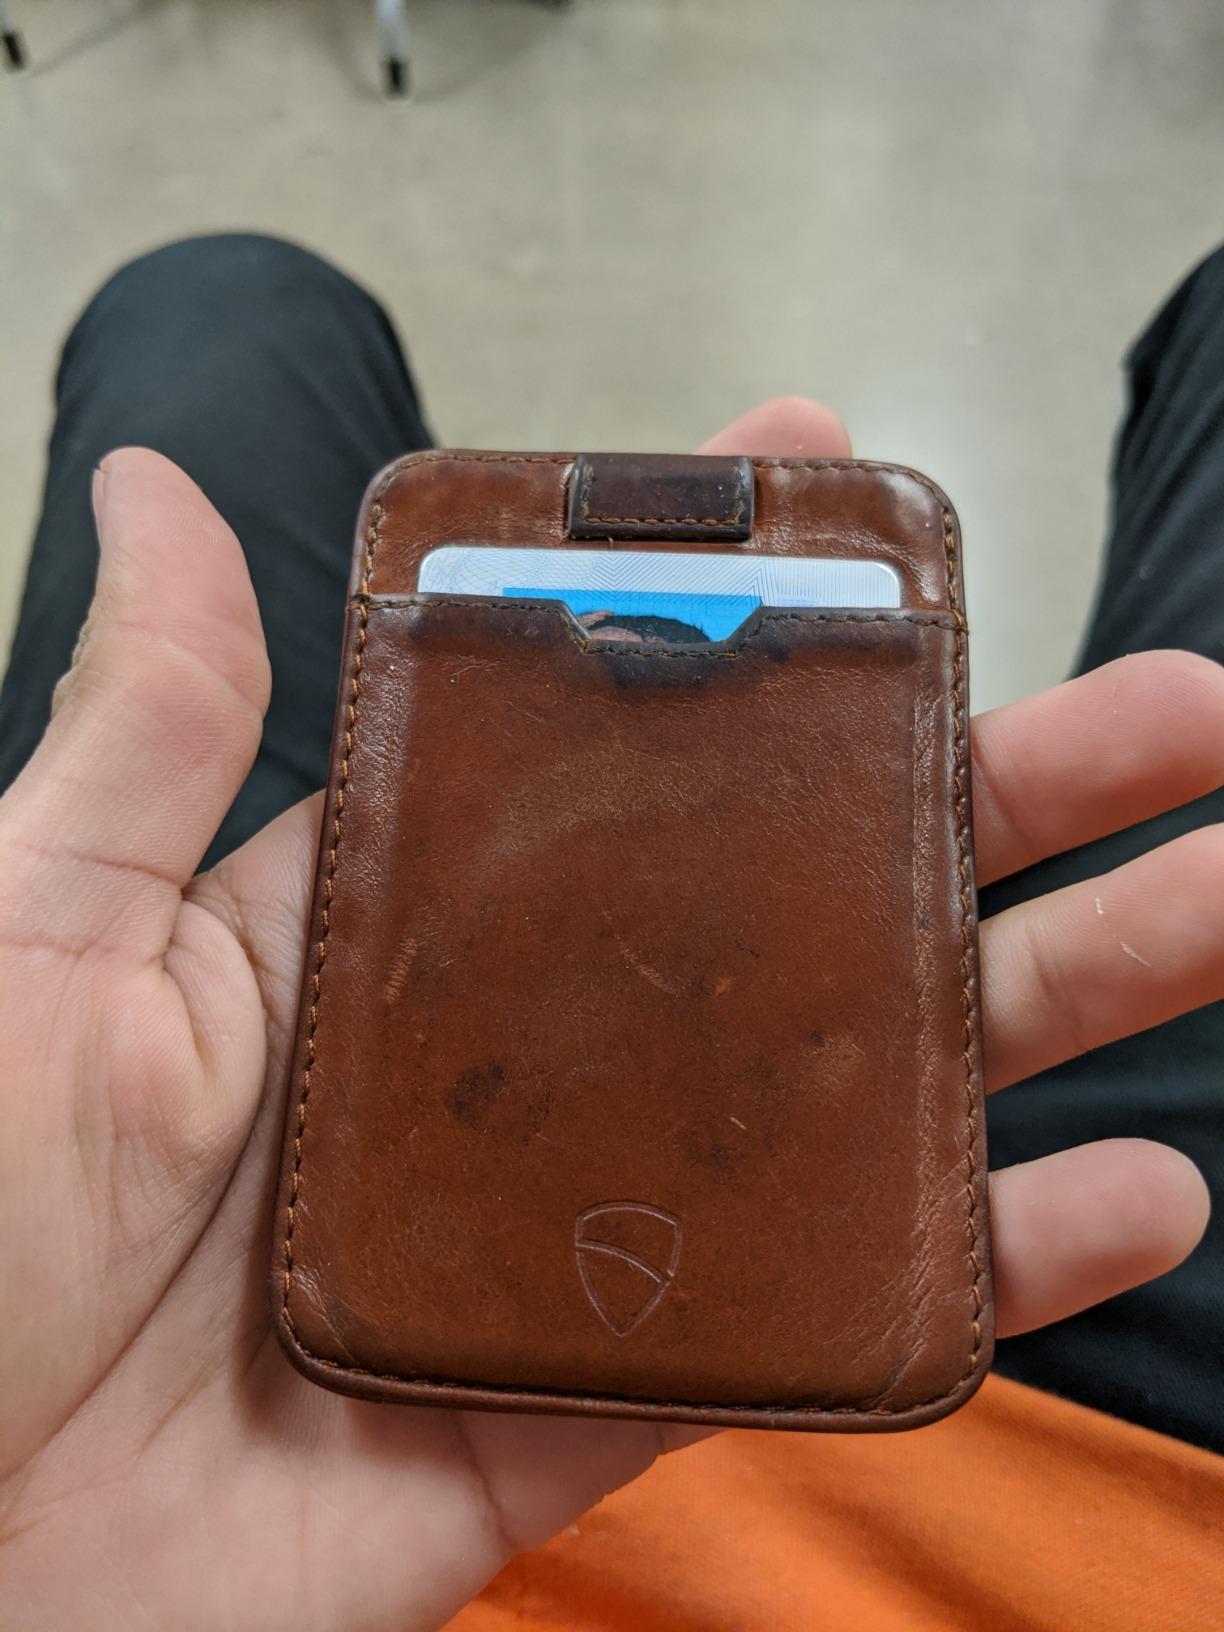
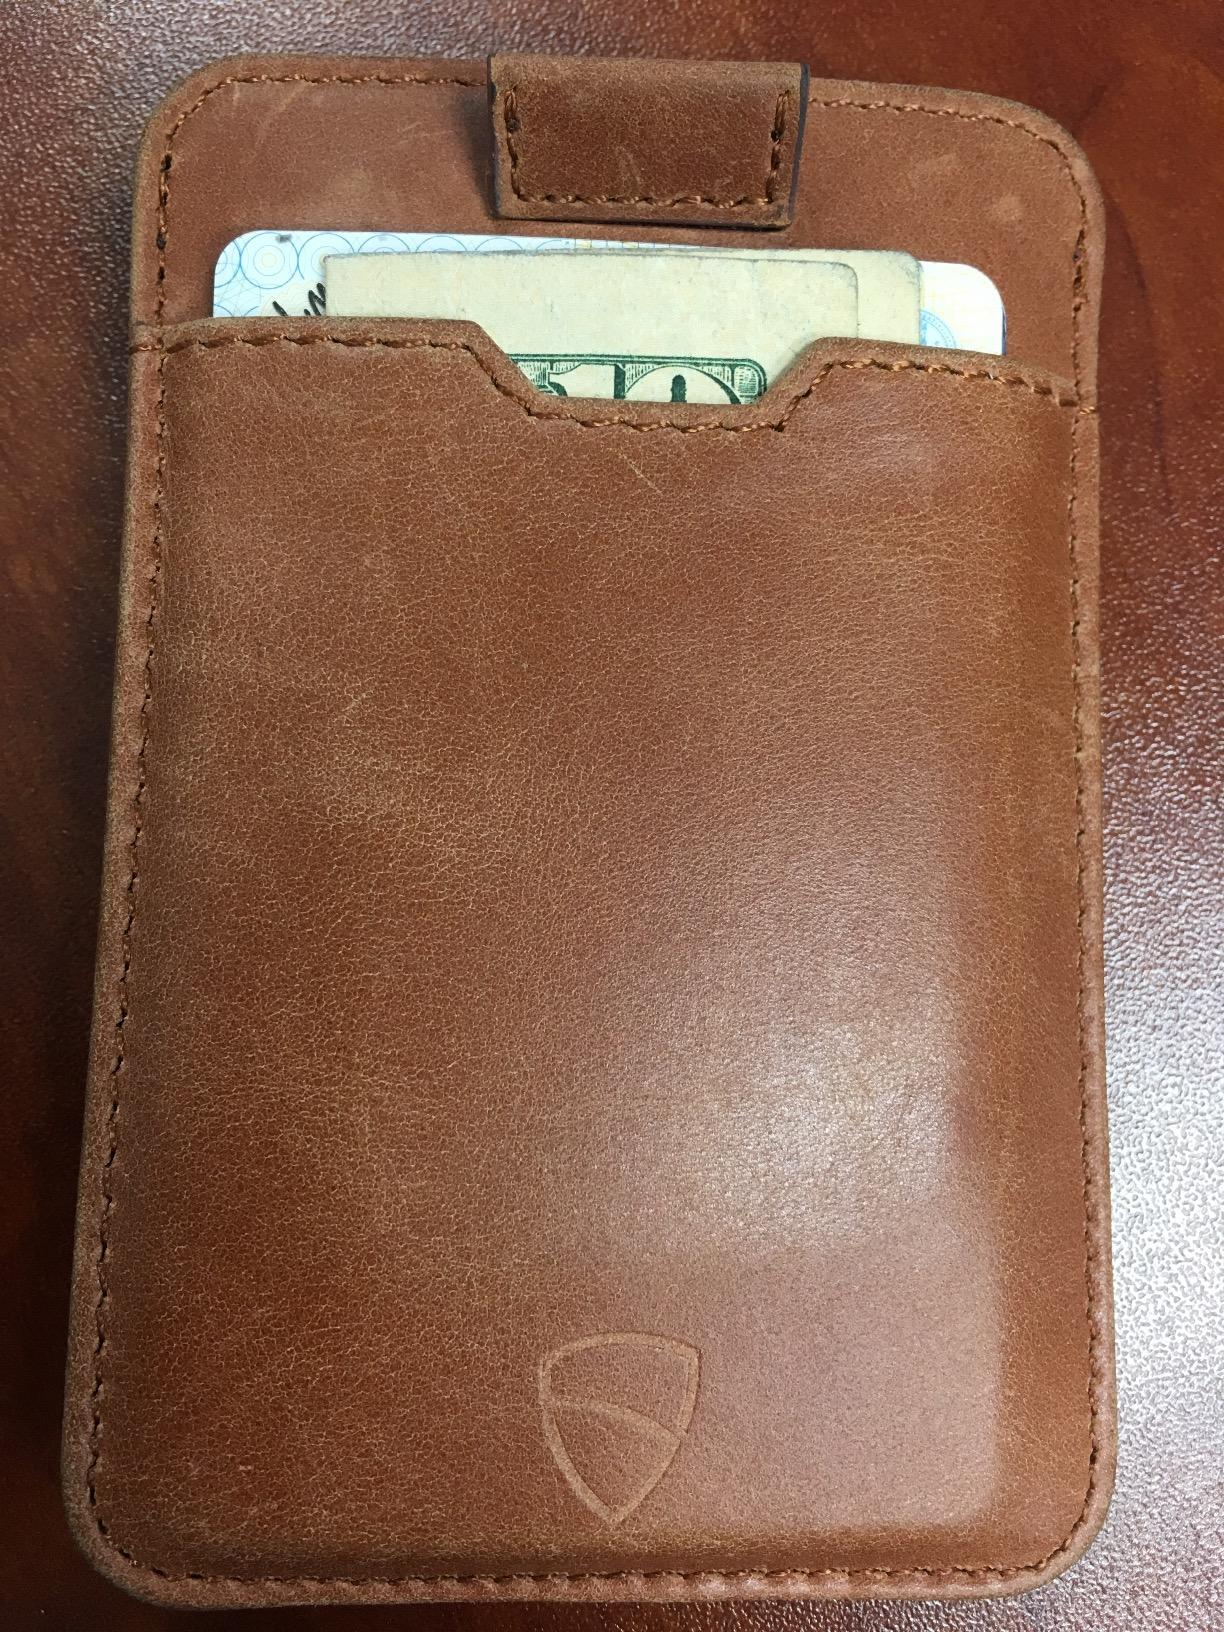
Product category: accessories_wallet
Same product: yes